Joan of Arc (Madonna song)

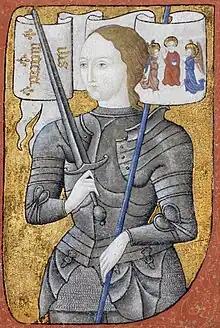
On the song, Madonna compares herself to Joan of Arc to explain that even strong people have a heart and can break down.

"Joan of Arc" was written by Madonna, Toby Gad, Mozella and Symbolyc One (S1), with production being done by Madonna, Gad, Afsheen and Josh Cumbee. Gad was also responsible for programming, additional backing vocals and the song's instruments, which were also played by Afsheen, Cumbee, Stephen Kozmeniuk, Dan Warner (guitar) and Lee Levin. The track was engineered and mixed by Demacio "Demo" Castellon with Gad and Angie Teo. "Joan of Arc" is a guitar-led pop and electro-folk ballad, which starts acoustic, similar to its demo version, but having a "new beat that lifts the BPMs considerably" in the chorus, with the added drums and guitars "turning [it] into a mid-paced radio-friendly pop [song]," but preserving the "string-laden bridge and acoustic denouement." Madonna's vocals were considered "hushed, vibrato-tinged", and "the rawest that [her] voice has sounded since 'Ray of Light' during the opening lines.